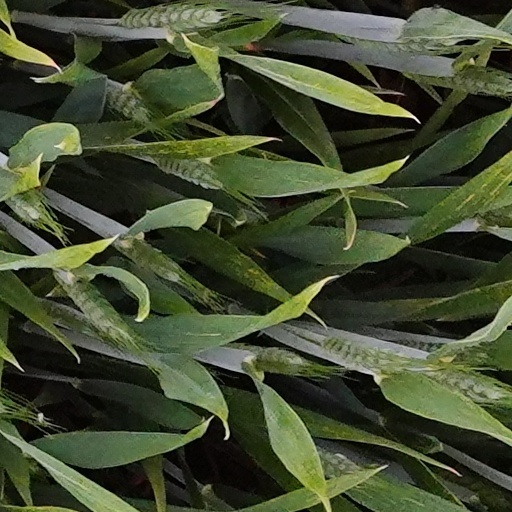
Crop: wheat